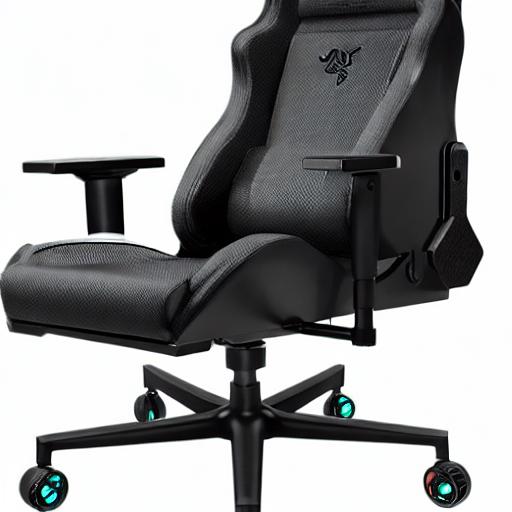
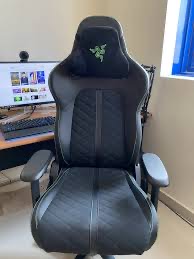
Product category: items_chair
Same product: no